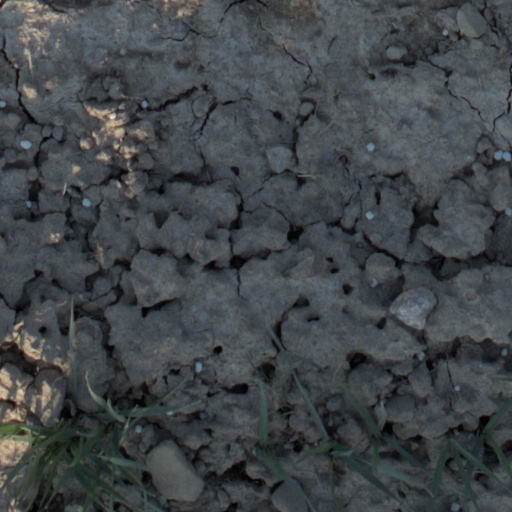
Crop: wheat